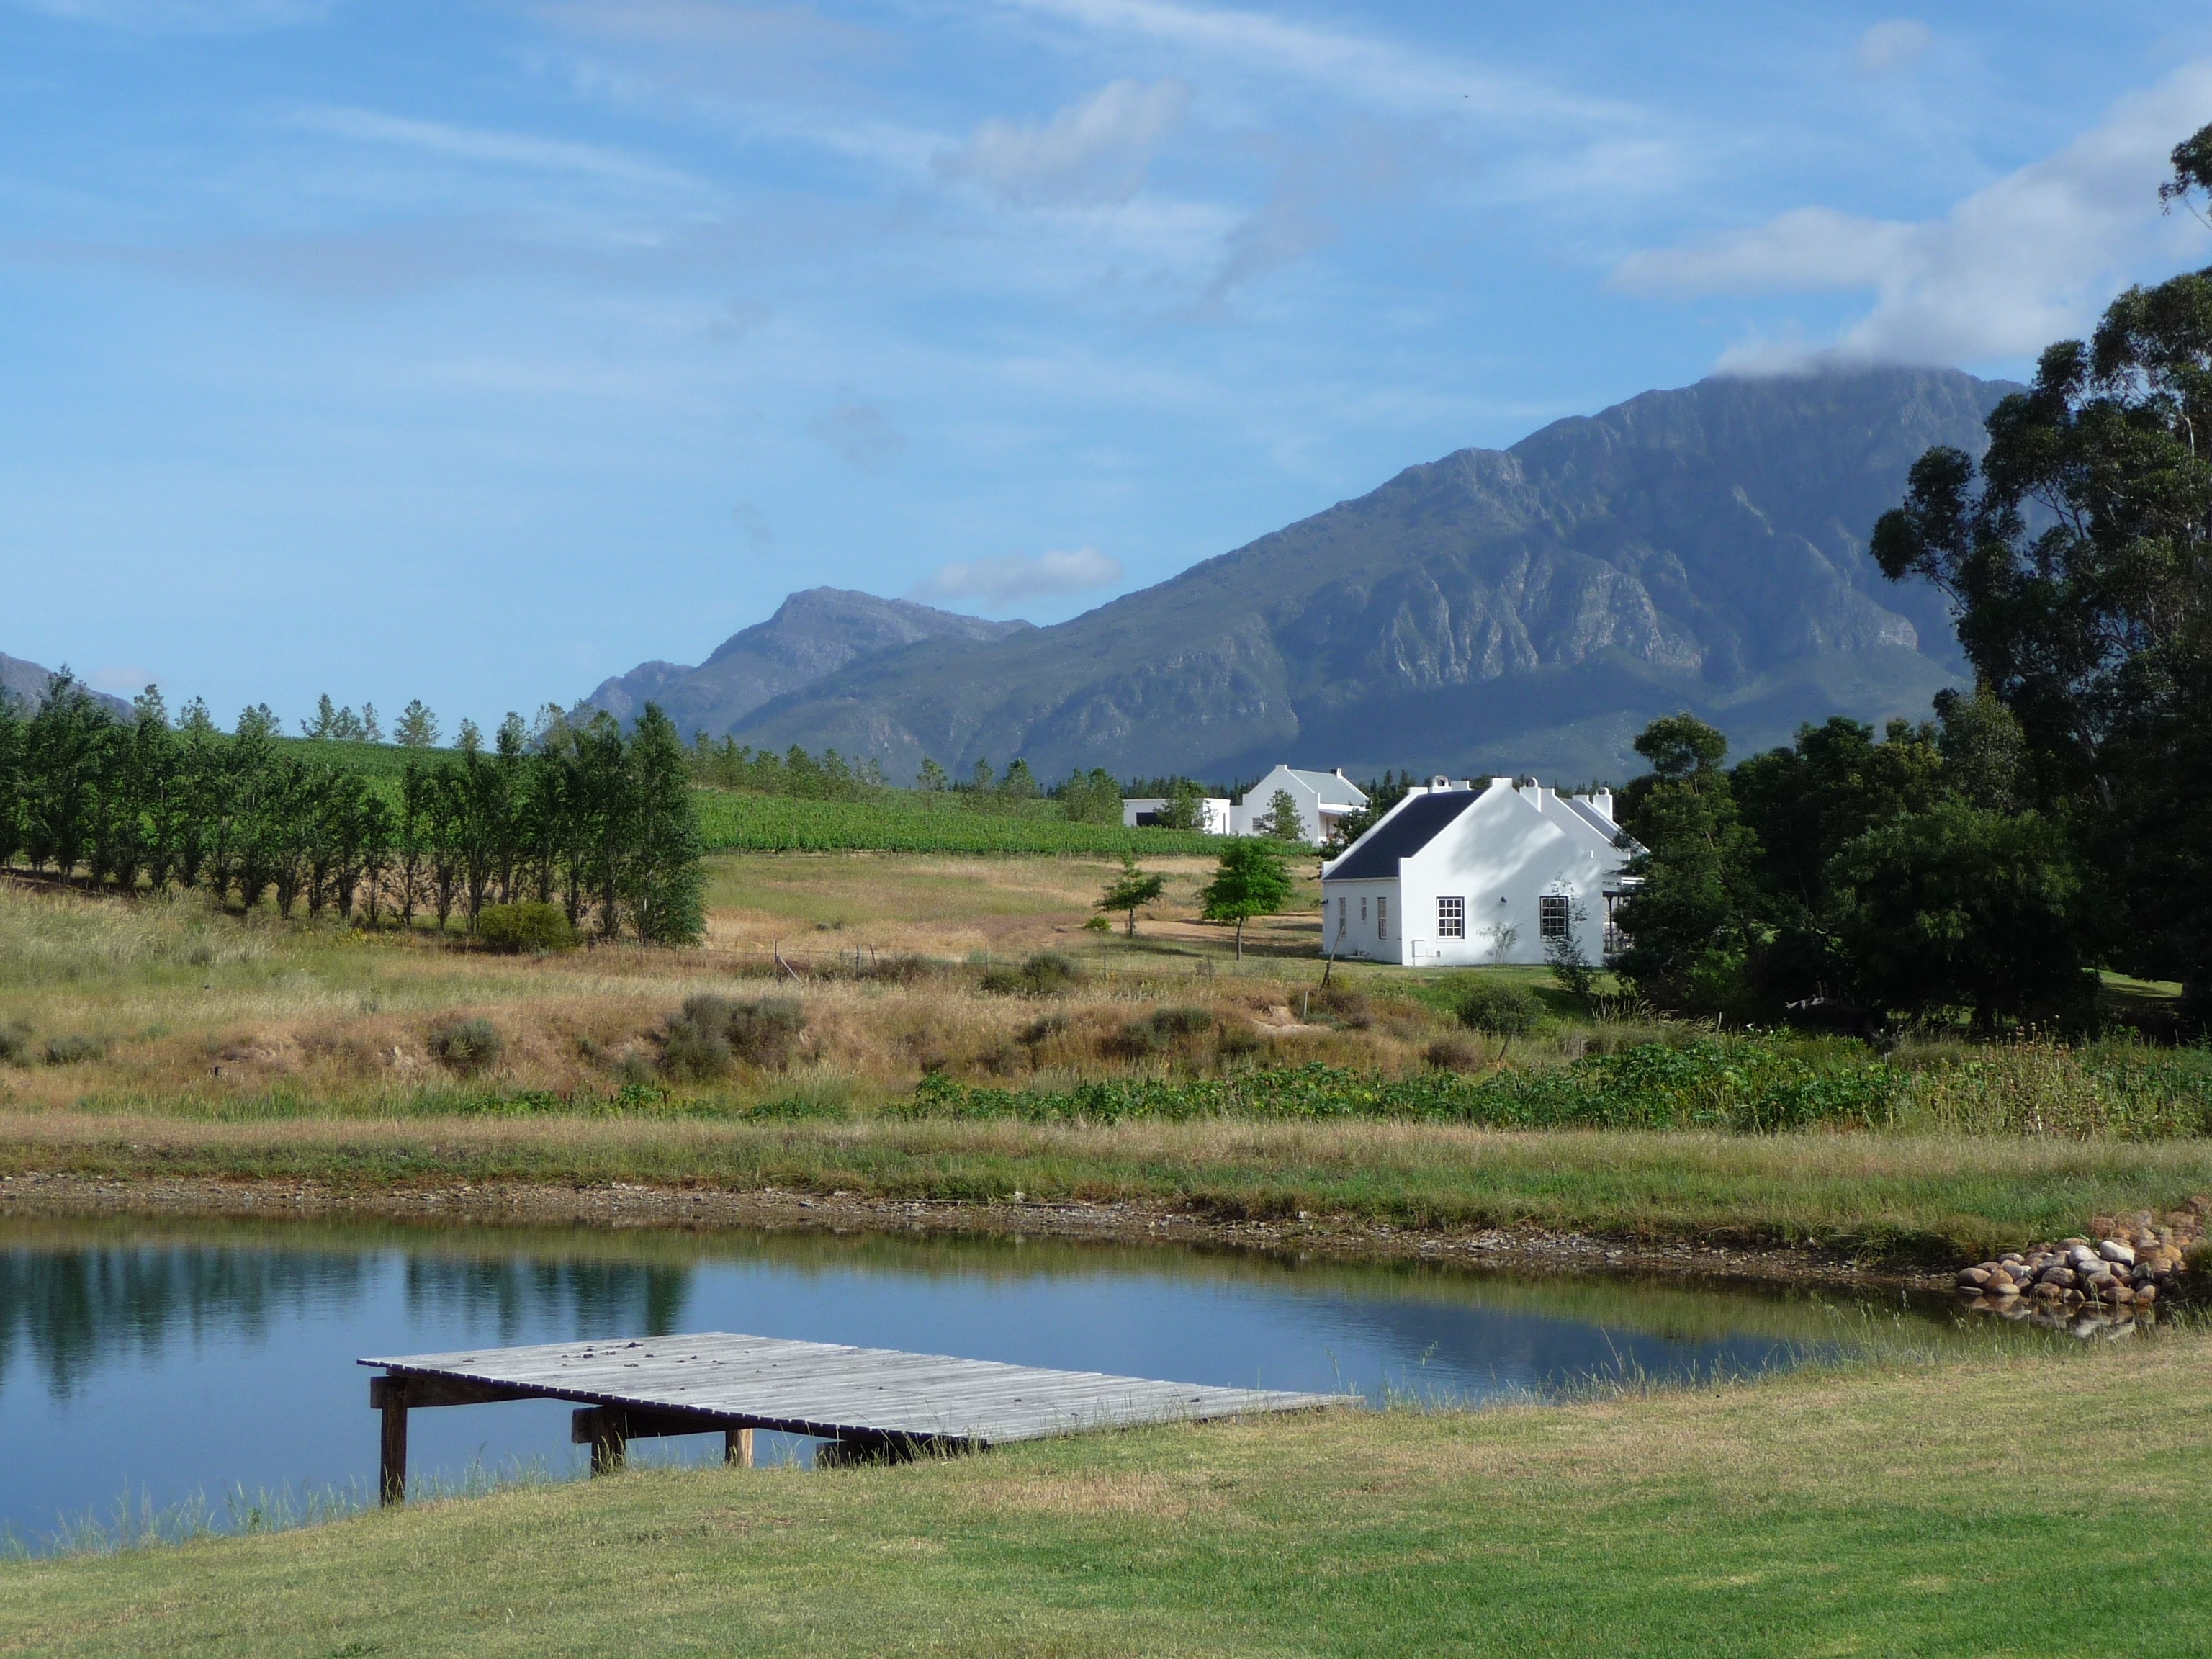
landscape, wilderness, mountain, wine, meadow, lake, mountain range, pond, pasture, africa, reservoir, grassland, wetland, loch, ecosystem, winery, south africa, rural area, cape town, wine region, winelands